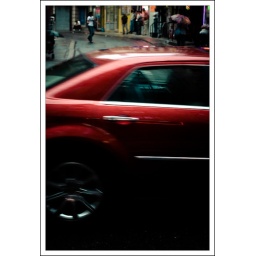
red car in a summer rain